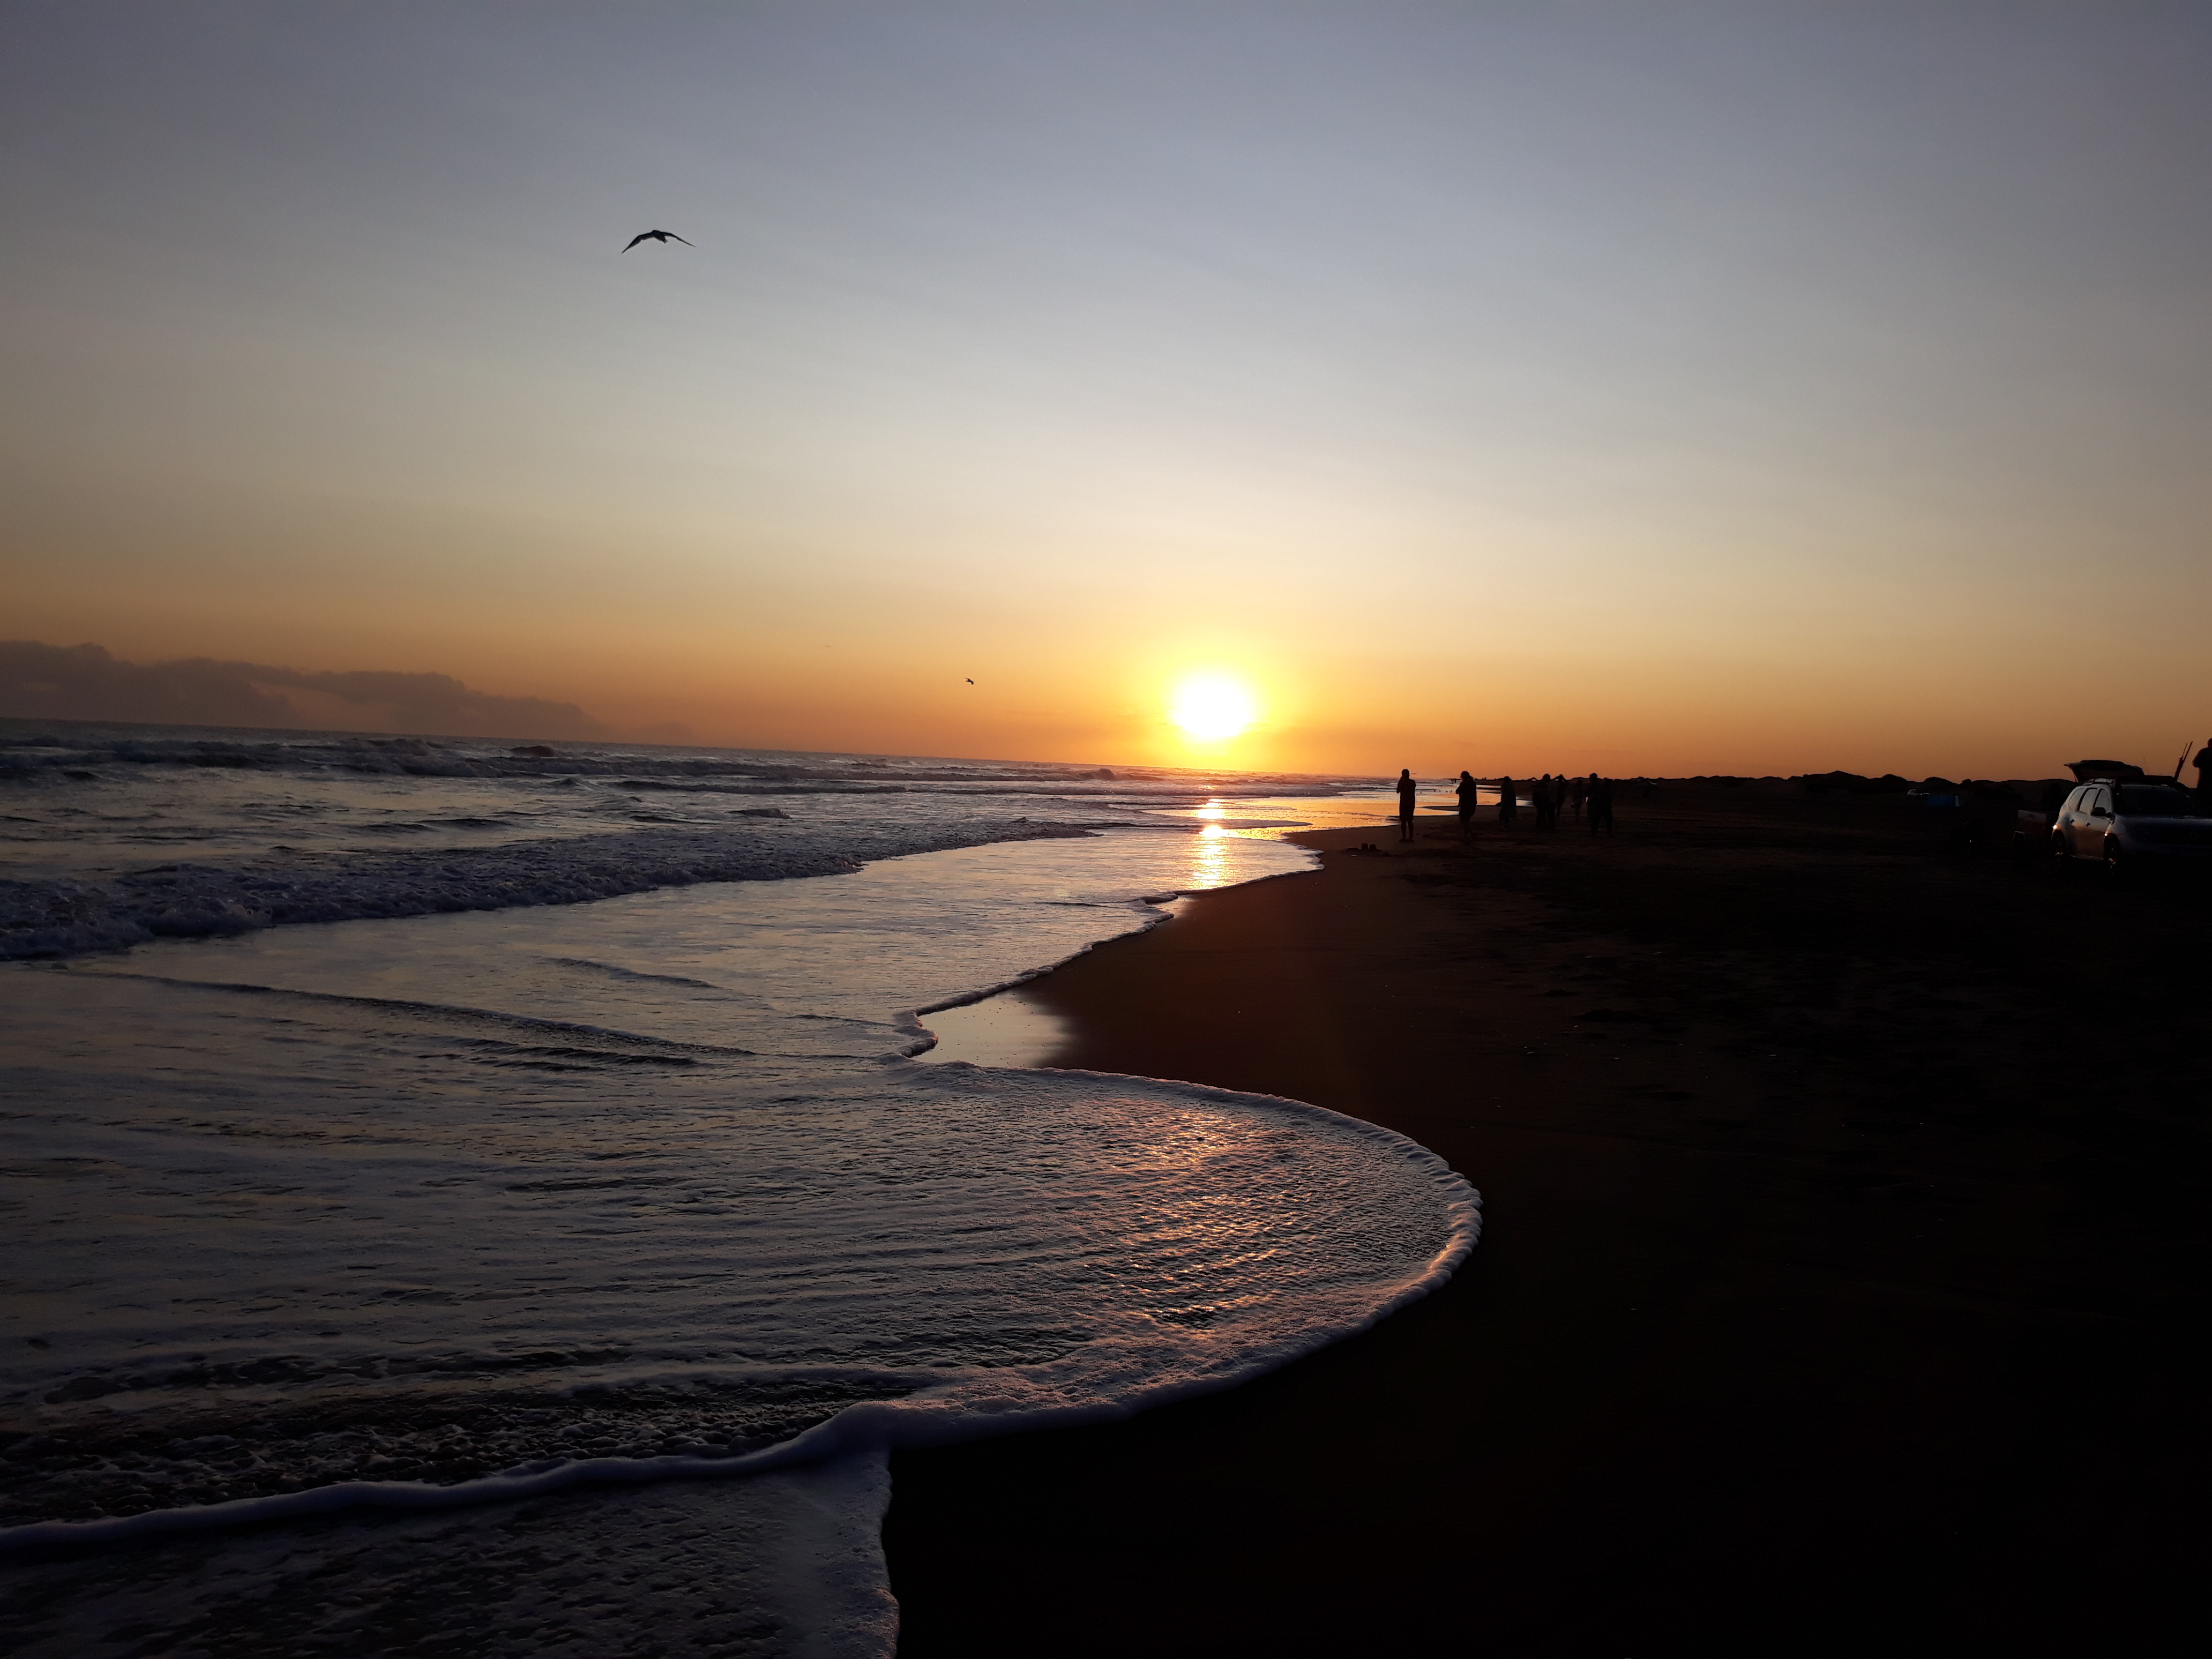
beach, sunset, summer, sky, horizon, sea, sun, sunrise, water, ocean, morning, evening, cloud, coast, afterglow, dusk, wave, calm, shore, sand, vacation, sunlight, landscape, astronomical object, dawn, tide, wind wave